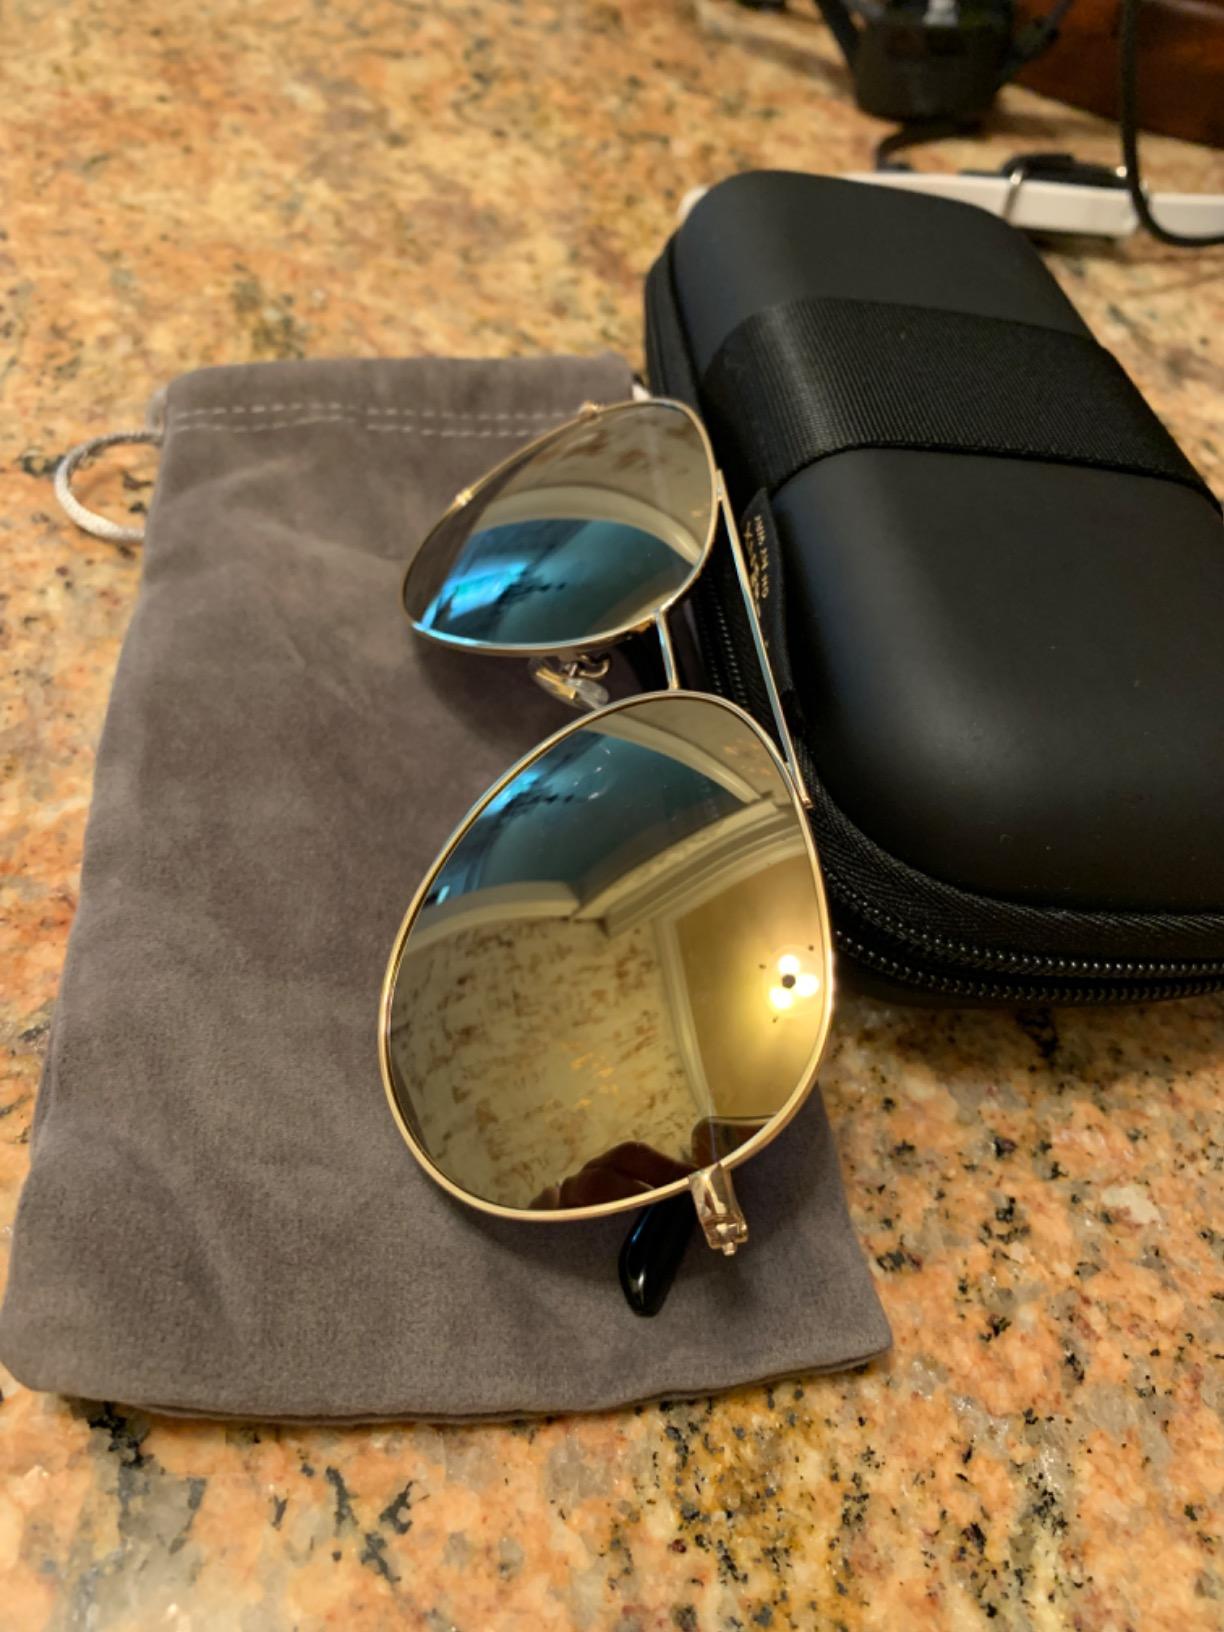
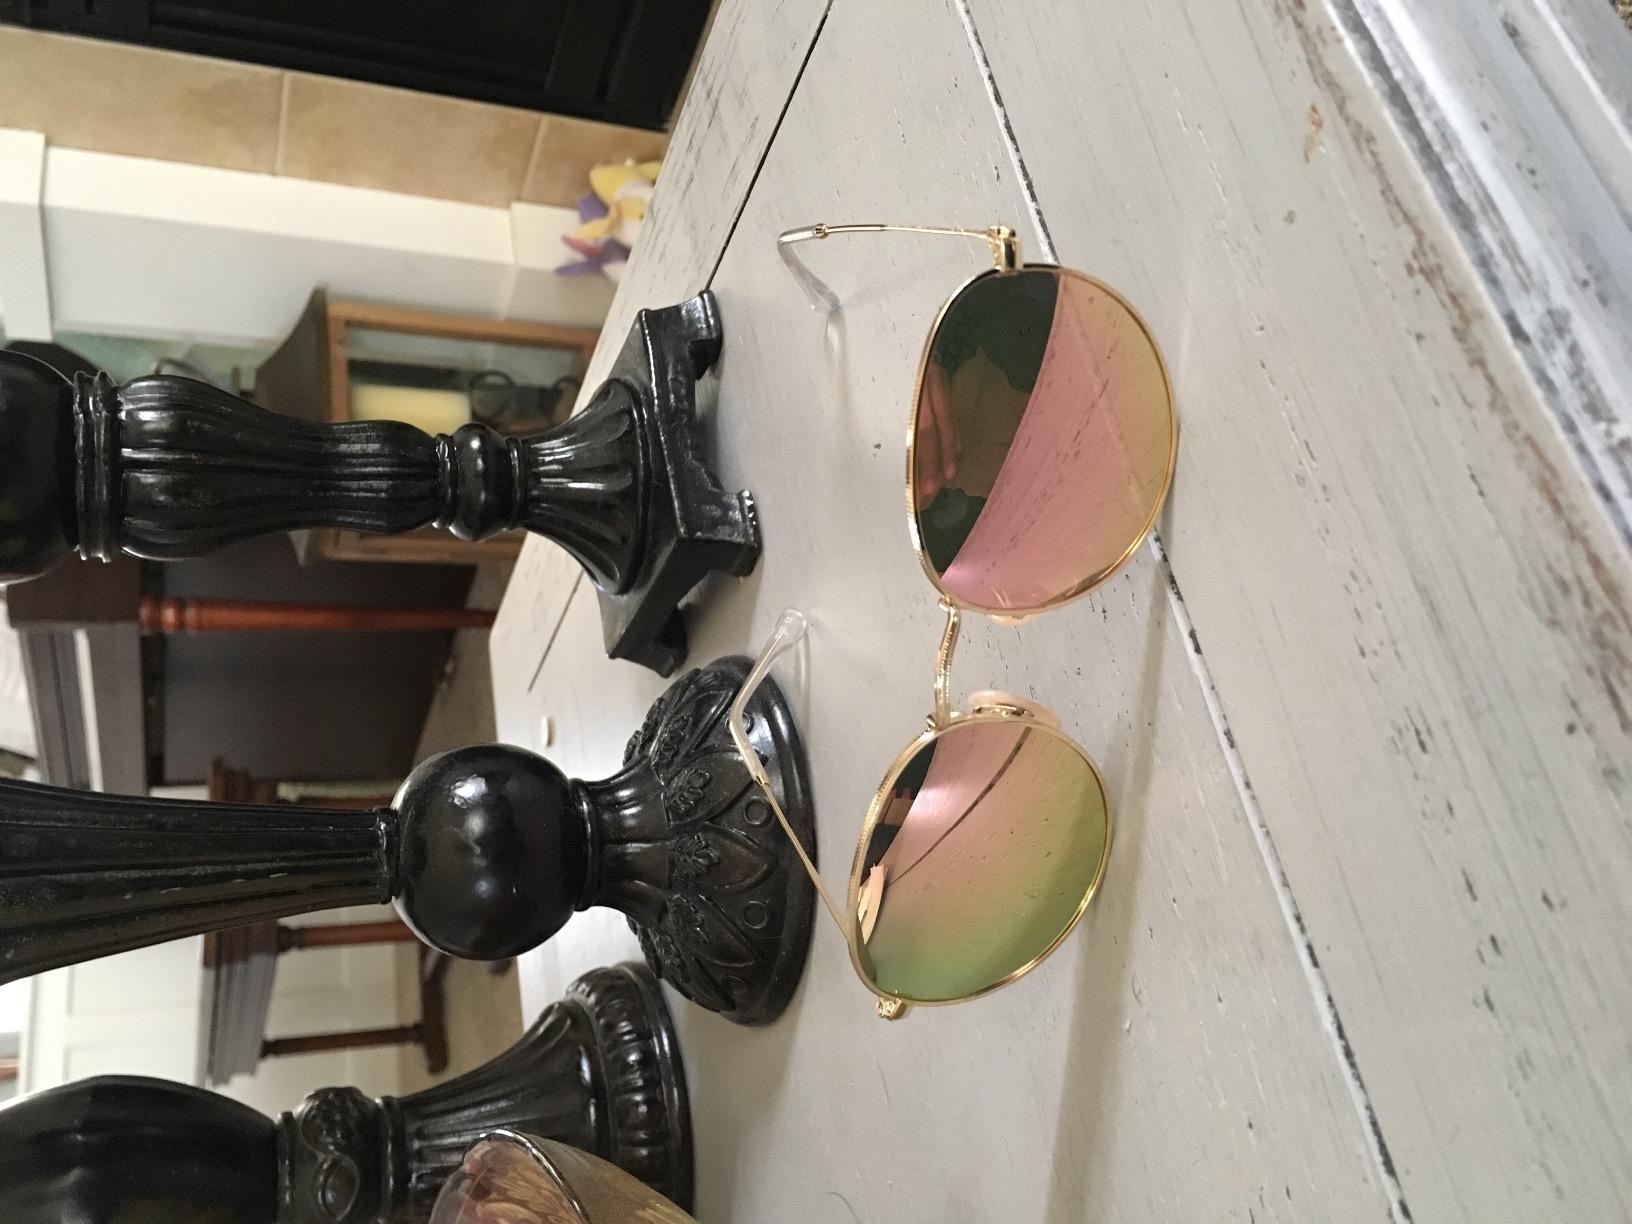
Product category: accessories_sunglasses
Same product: no